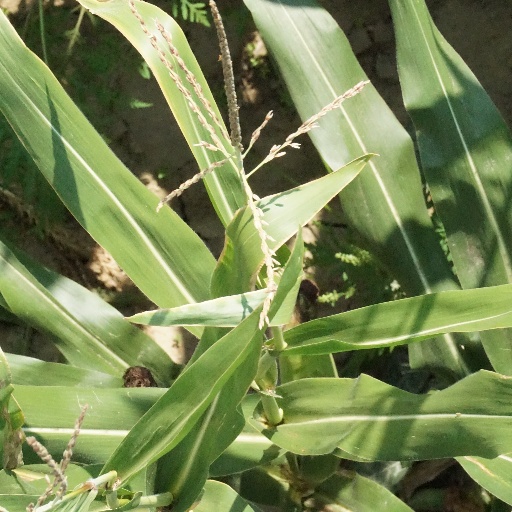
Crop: maize; corn